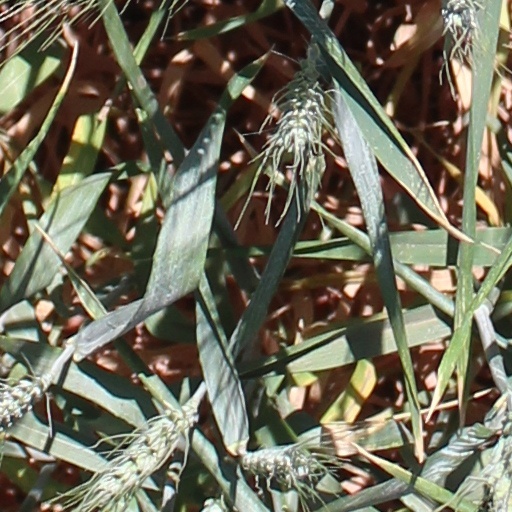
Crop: wheat